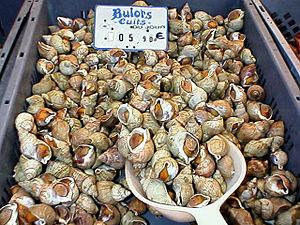
Buccinum est un genre de mollusques gastéropodes marins, de la famille des Buccinidae.
Les fruits de mer sont un nom donné aux animaux invertébrés marins comestibles. Dans l'acception la plus usuelle, il s'agit d'une grande variété d'organismes marins, à l'exception des poissons et des mammifères.